Floyd Smith (physician)

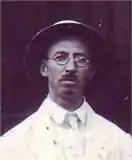
Smith in 1918

Floyd Olin Smith (December 1, 1885 – August 6, 1961) was an American physician who served in the Ottoman Empire (1913–1917) and the Philippines (1918–1927) under Near East Relief and the Red Cross.